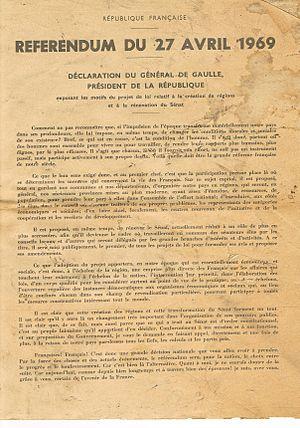
Document descriptif de la réforme sur le Sénat et la régionalisation, soumis au peuple français par référendum le 27 avril 1969.
Créée en 1964, l’Union démocratique bretonne est l'un des plus anciens partis politiques de France et le plus ancien parti « régionaliste » de l'hexagone. Scission du Mouvement pour l'organisation de la Bretagne, l’UDB affirmera tout au long de son histoire son ancrage à gauche. Proche successivement des mouvances communiste, socialiste puis écologiste, elle n’en développera pas moins une idéologie originale qui, malgré une histoire tourmentée où s'alternent périodes de crise et périodes d'essor, permettra à l'UDB de s'implanter durablement dans le paysage politique régional et de s'inscrire dans l’histoire de la Bretagne.
Cet article recense les élections ayant eu lieu durant l'année 1969. Il inclut les élections législatives et présidentielles nationales dans les États souverains, ainsi que les référendums au niveau national.
Le référendum sur « le projet de loi relatif à la création de régions et à la rénovation du Sénat » a eu lieu le 27 avril 1969. Le résultat négatif a conduit à la démission du président de la République Charles de Gaulle le lendemain. Ce référendum a été organisé conformément à l'article 11 de la Constitution.